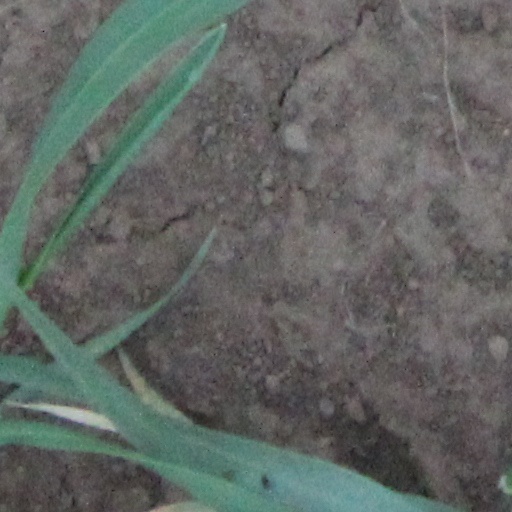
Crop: wheat